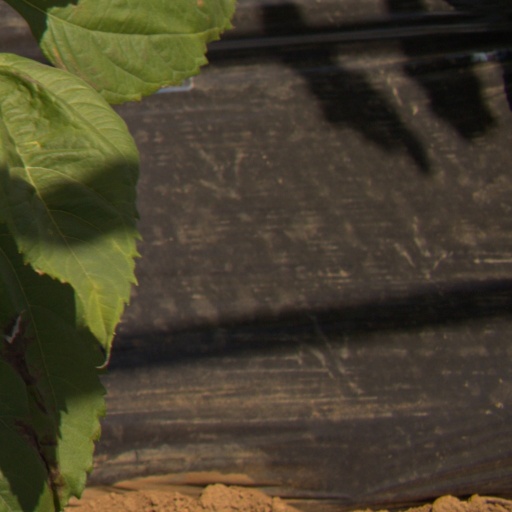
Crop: Jerusalem artichoke